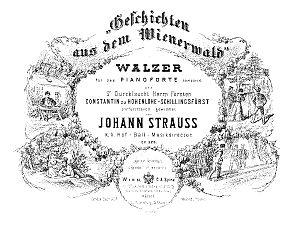
Histoires de la forêt viennoise ou Légendes de la forêt viennoise est une célèbre valse composée par Johann Strauss II en 1868, référencée sous l'opus 325.